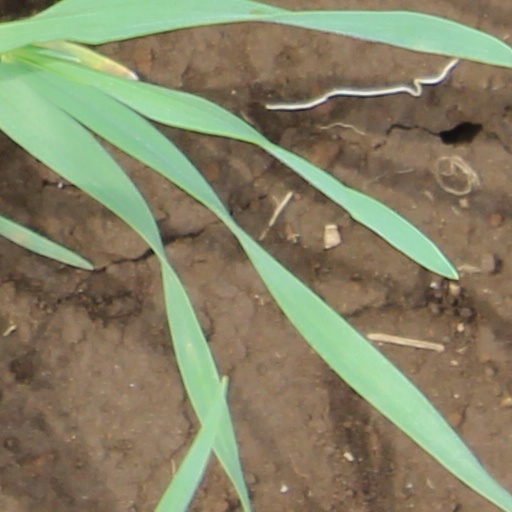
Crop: wheat